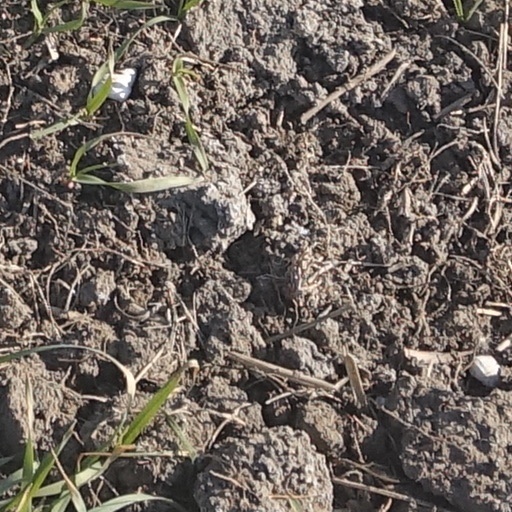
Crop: wheat